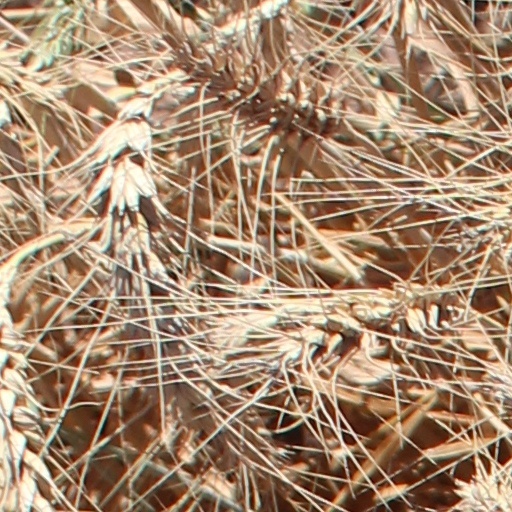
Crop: wheat